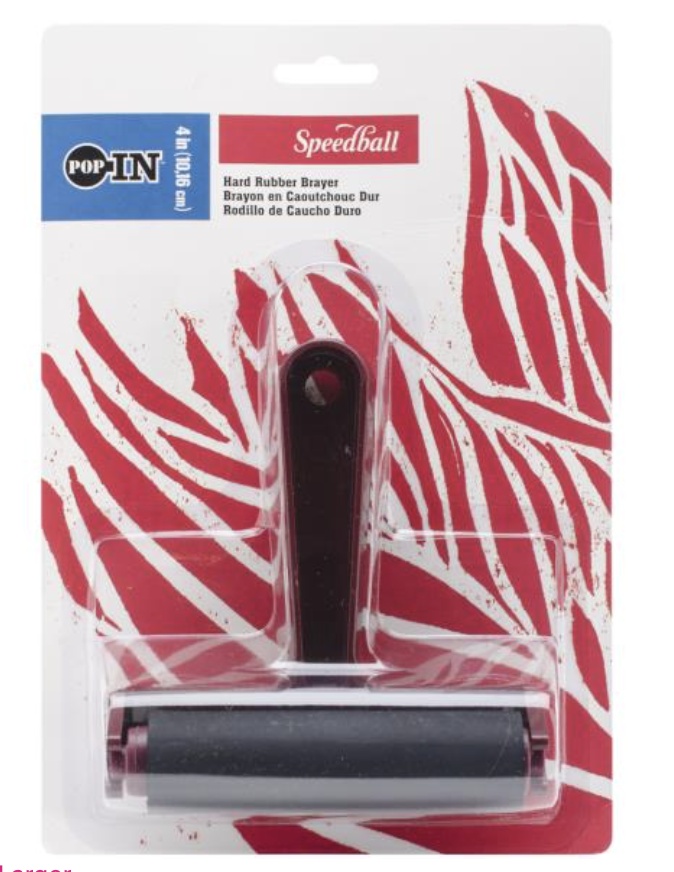
Speedball 4" Hard Rubber Brayer {K100}
Brand: Notions
SPEEDBALL-Speedball Pop-In Hard Rubber Roller Brayer. Brayers are great for printmaking, scrapbooking, paper crafts, home decor, and much more! This 4in brayer comes with one hard rubber roller that is easy and quick to interchange. Featuring a high quality rubber roller which is perfect for embossing, inking stamps, gluing and more. Brayer has a burgundy colored plastic handle. Measurements: Brayer handle with no roller: 4-1/2x4-1/2x1-5/8in, roller: 1in diameter. Craft tips booklet by Dee Gruenig included. Made in USA.
Category: Arts & Entertainment > Hobbies & Creative Arts > Arts & Crafts > Art & Crafting Tools > Craft Measuring & Marking Tools > Brayer Rollers